Chautauqua Belle

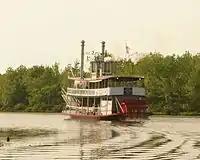
"Chautauqua Belle" steaming down the Chadakoin River, June 2008

The "Chautauqua Belle" is long and wide, and weighs 70 tons fully loaded. She has a 100-horsepower Scotch steam boiler aboard which supplies steam at to the two 20 horsepower steam engines which turn her paddlewheel. She has a 60-horsepower Uniflow marine steam engine manufactured by Skinner Engine Company which is attached via a belt drive to a 30 kilowatt generator to provide her electricity needs. Her top speed is . The engines were built for the "Chautauqua Belle" by Harry McBride in 1975. She has a mechanical steering system with cable operation of two rudders mounted on the stern ahead of her paddlewheel.